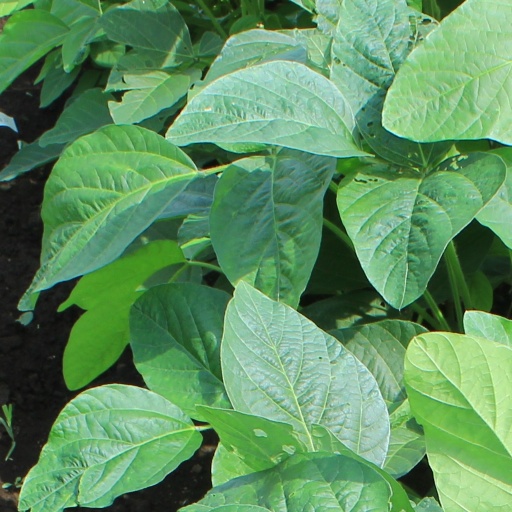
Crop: soybean